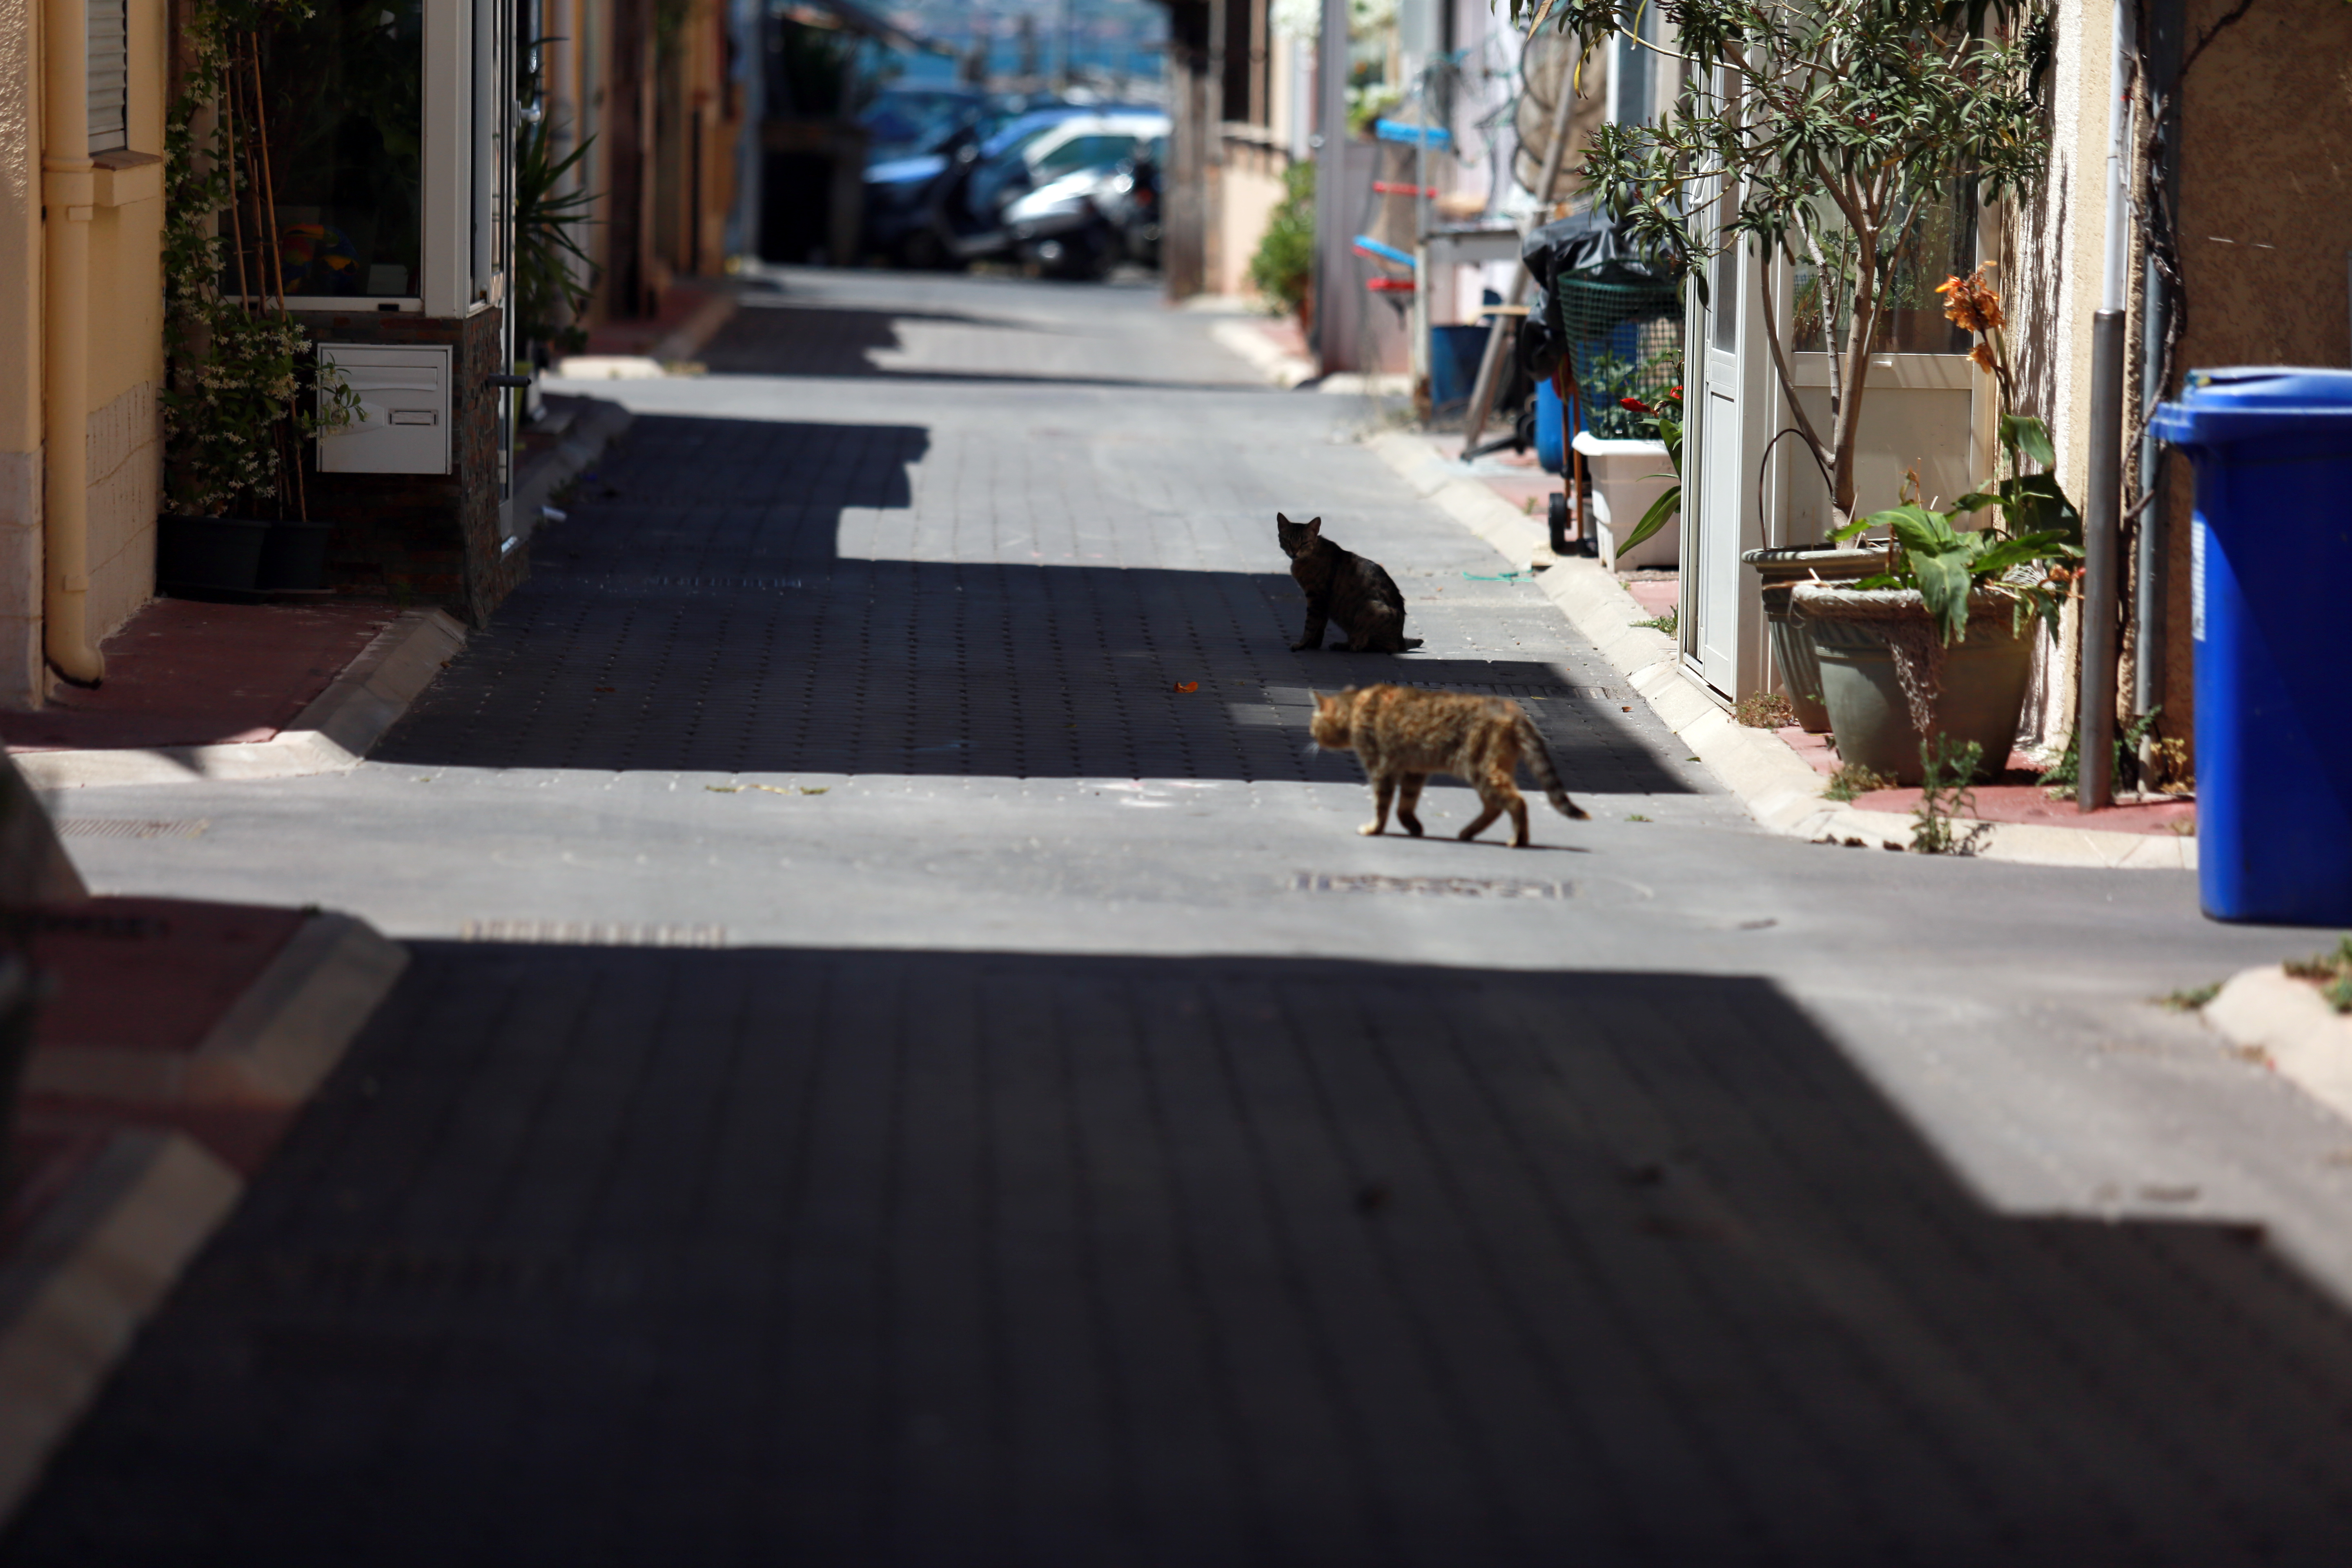
pedestrian, road, street, sidewalk, france, europe, canon, lane, cats, midi, infrastructure, passage, fleurs, ombres, lumiere, digue, chats, southfrance, sdfrankreich, zuidfrankrijk, mditerrane, languedocroussillon, hrault, hauskatze, exterieur, poezen, verdures, tranquilit, jete, quartier, ste, tangdethau, pointecourte, traverse, calme, flooring, pedestrian crossing, road surface